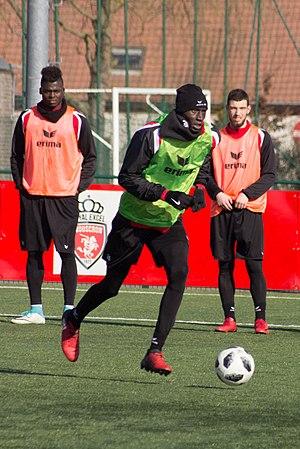
Entrainement du Royal Excel Mouscron, Futurosport, Mouscron. Le 22 Février 2018.